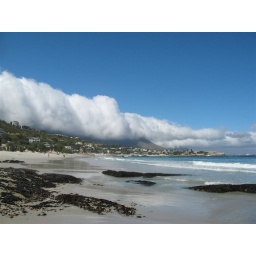
With a bigger than ususal table cloth over the mountains due to a gale force South Easter